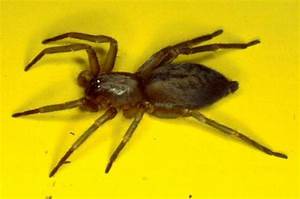
Label: ragno